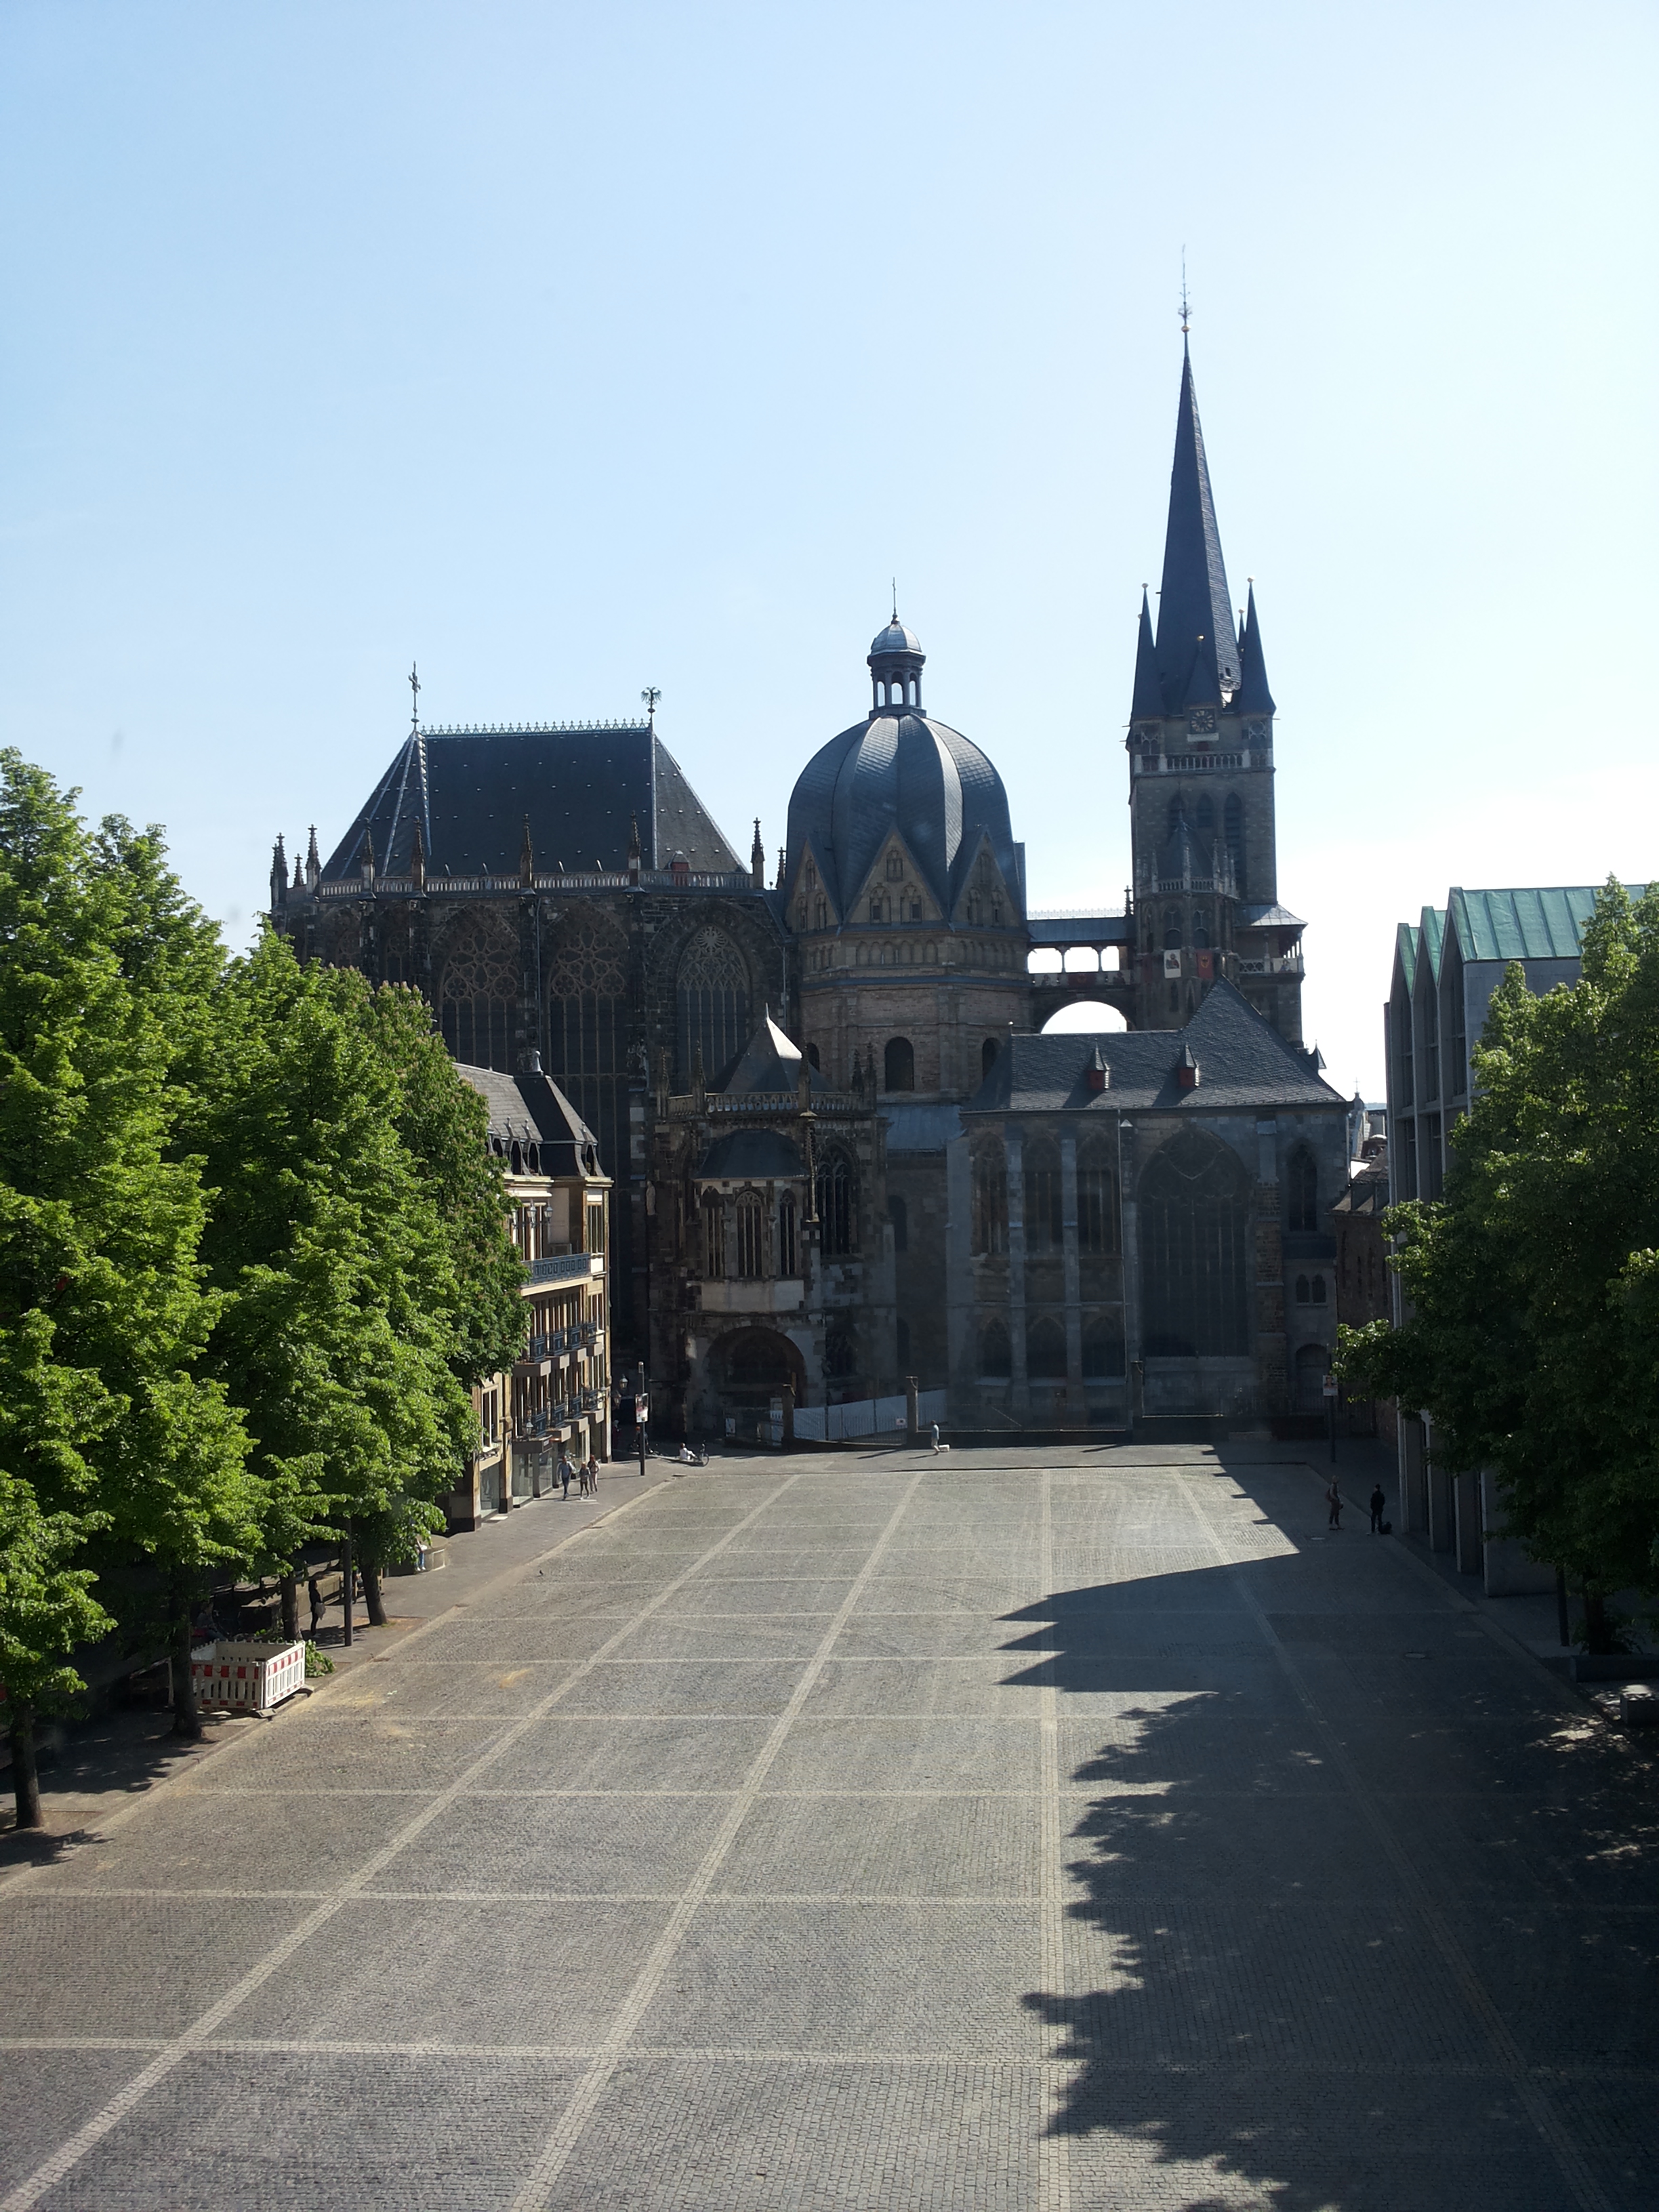
aachen, dome, finial, byzantine architecture, place of worship, medieval architecture, basilica, turret, church, classical architecture, chapel, convent, holy places, driveway, cathedral, monastery, historic site, tourist attraction, parish, steeple, spire, religious institute, temple, abbey, cobblestone